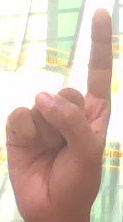
ASL sign: 1